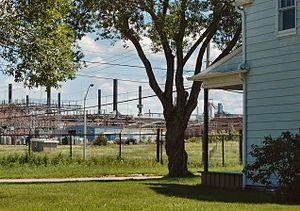
Arvida, Québec
Voici la liste des lieux historiques nationaux du Canada situé au Québec. En mars 2011, on compte 190 lieux historiques nationaux au Québec, sont 30 sont administrés par Parcs Canada. De ce nombre, il faut ajouter cinq sites qui ont perdu leur désignations. Les sites des agglomérations Montréal et de Québec sont traités dans :
Arvida est une ancienne ville du Saguenay, au Québec, incorporée en 1926 et fusionnée à Jonquière en 1975. Son premier quartier est classé parmi les lieux historiques nationaux du Canada depuis 2014.